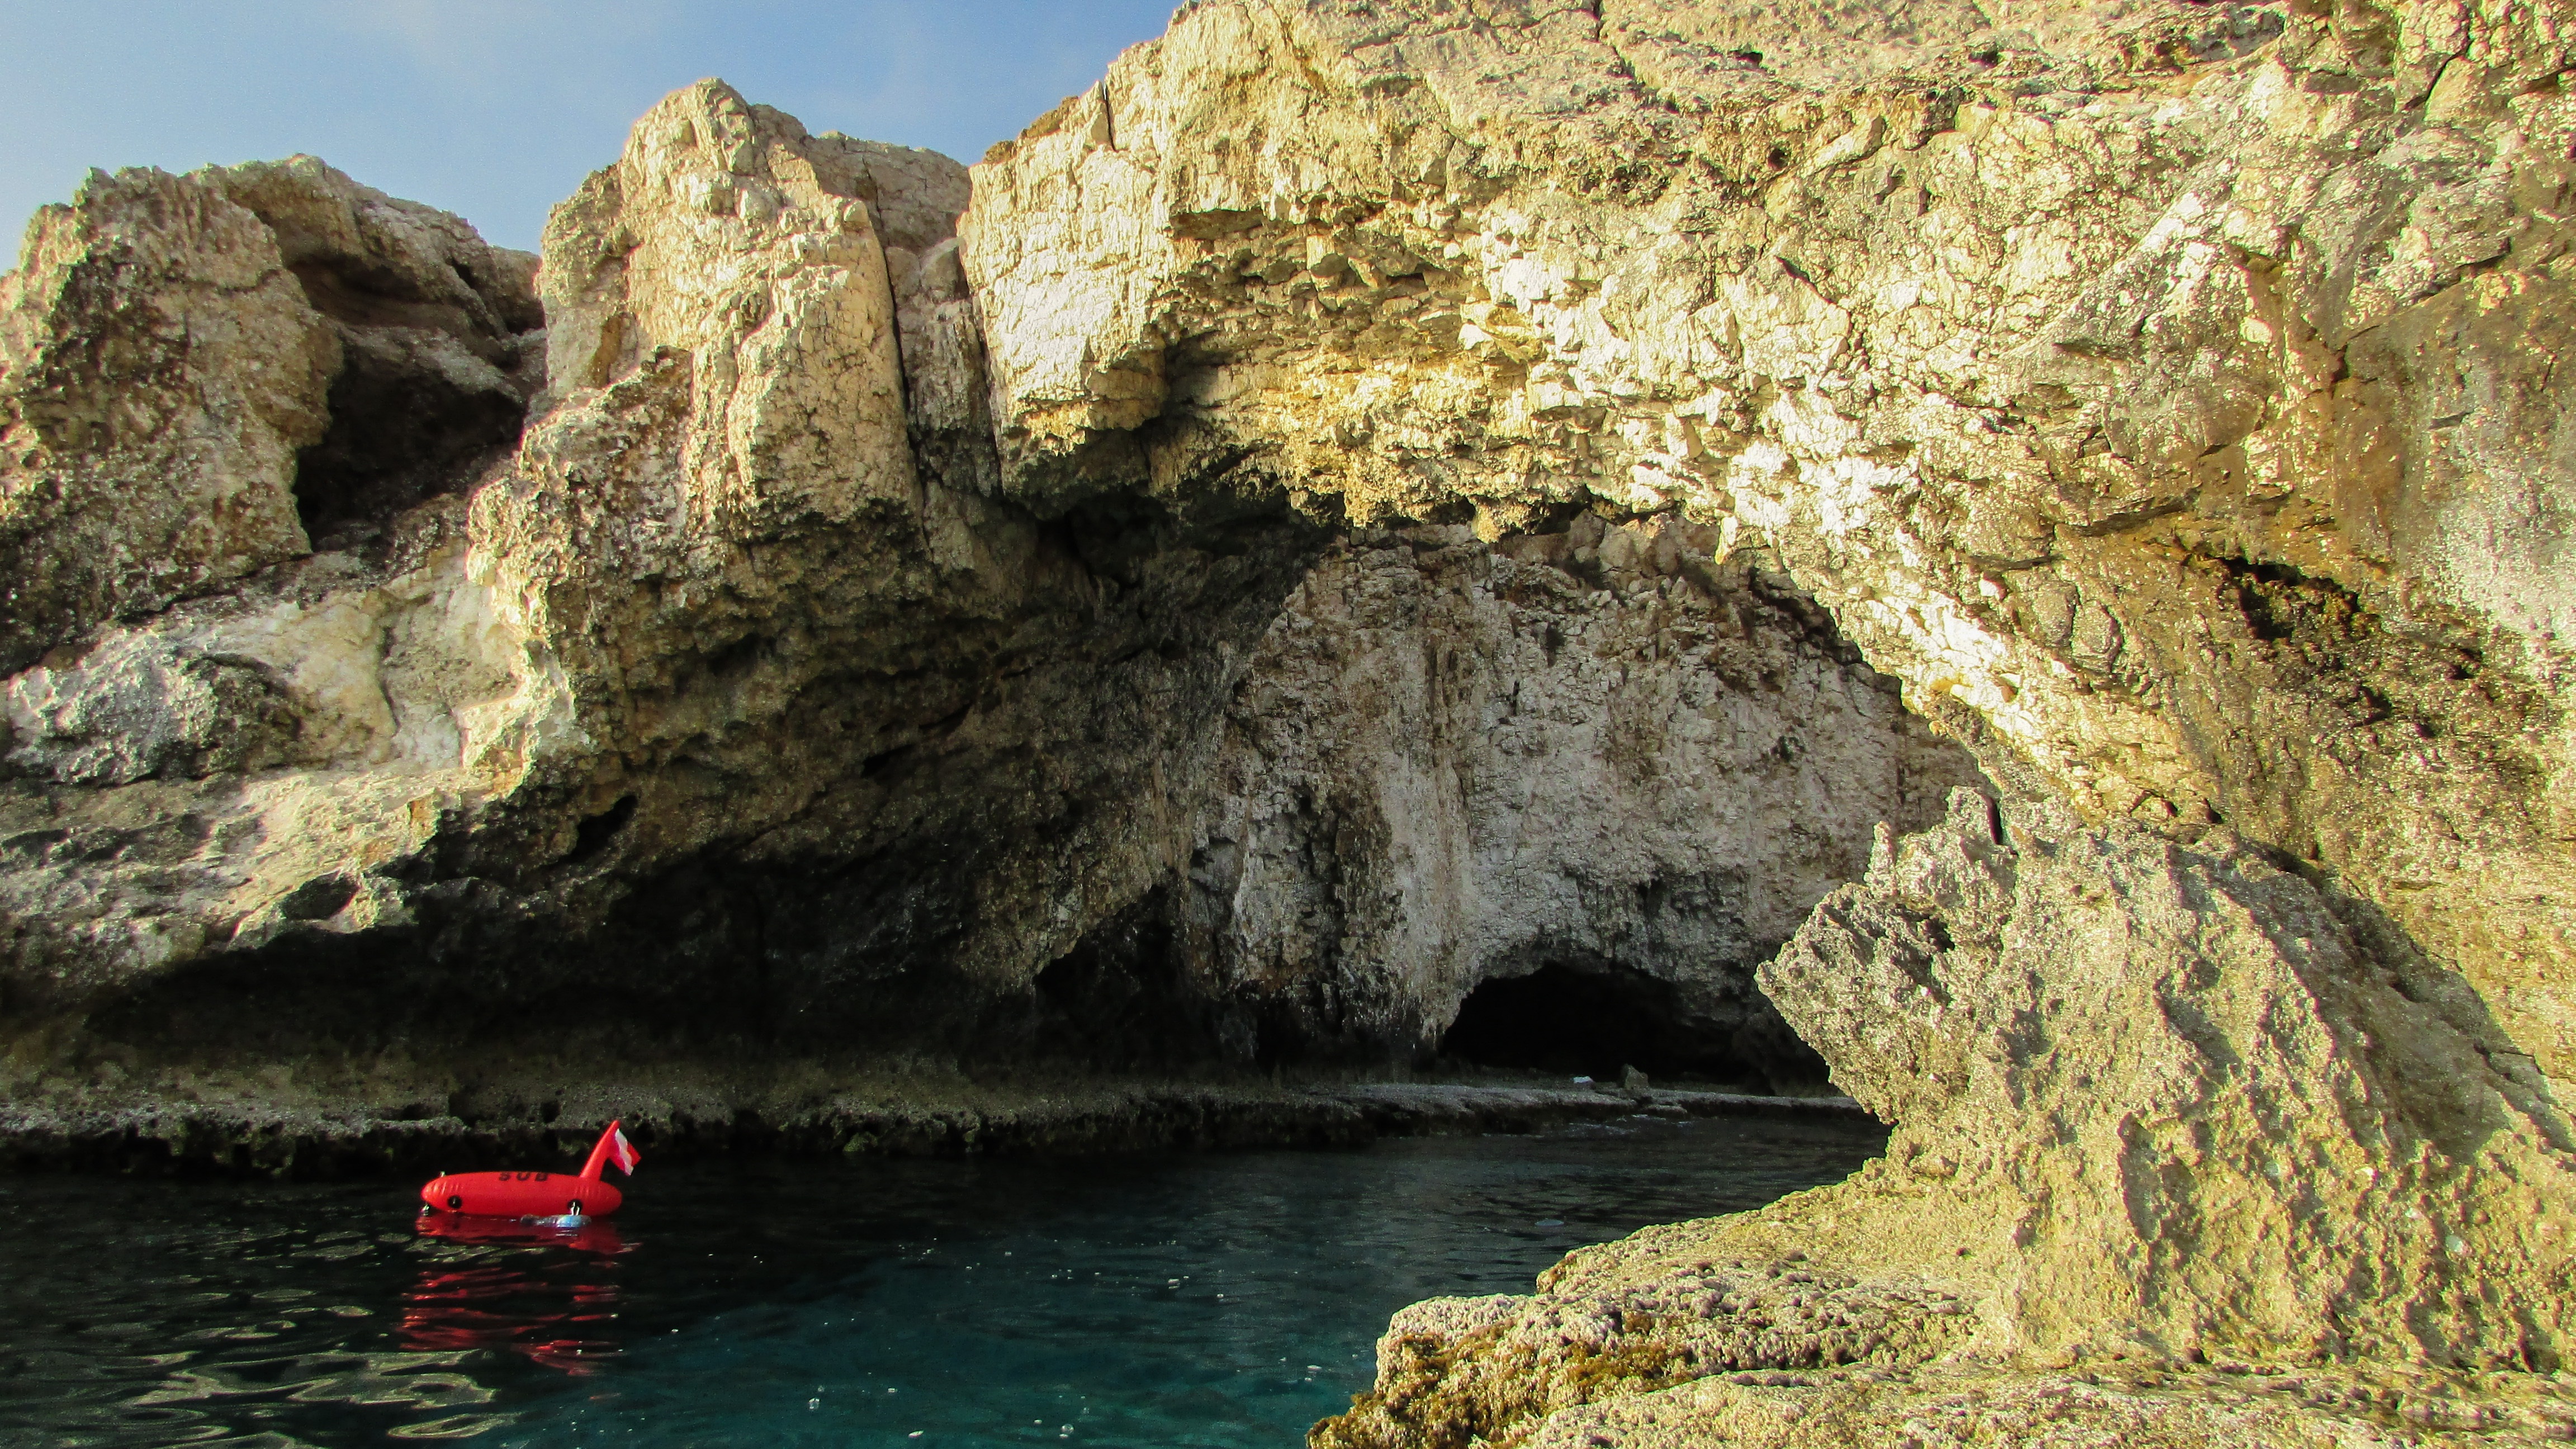
sea, coast, rock, formation, cliff, cave, terrain, geology, rocky coast, cyprus, wadi, landform, ayia napa, natural arch, sea cave, sea caves, geographical feature